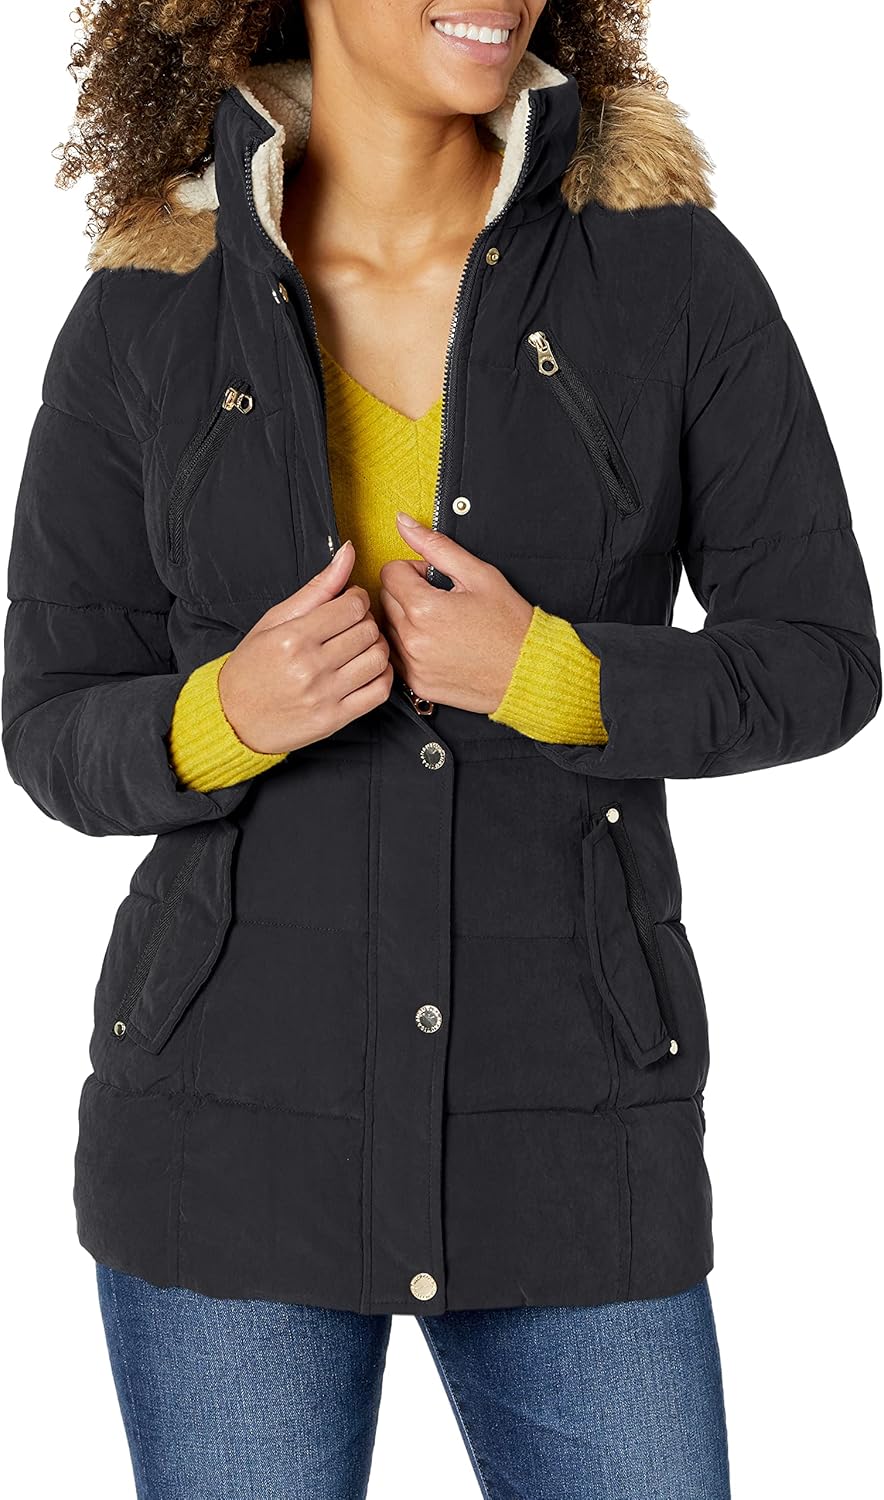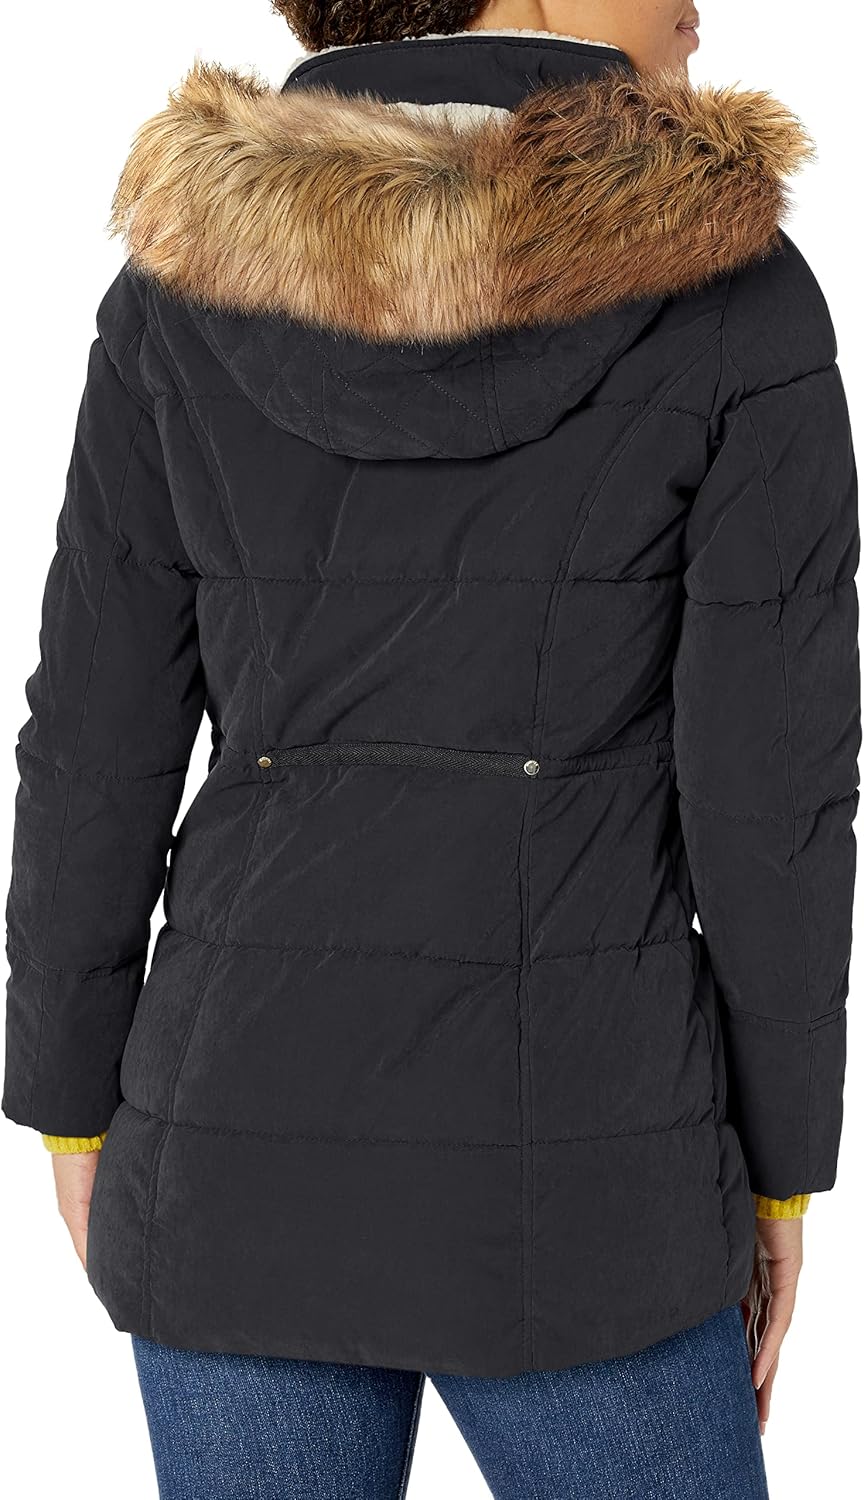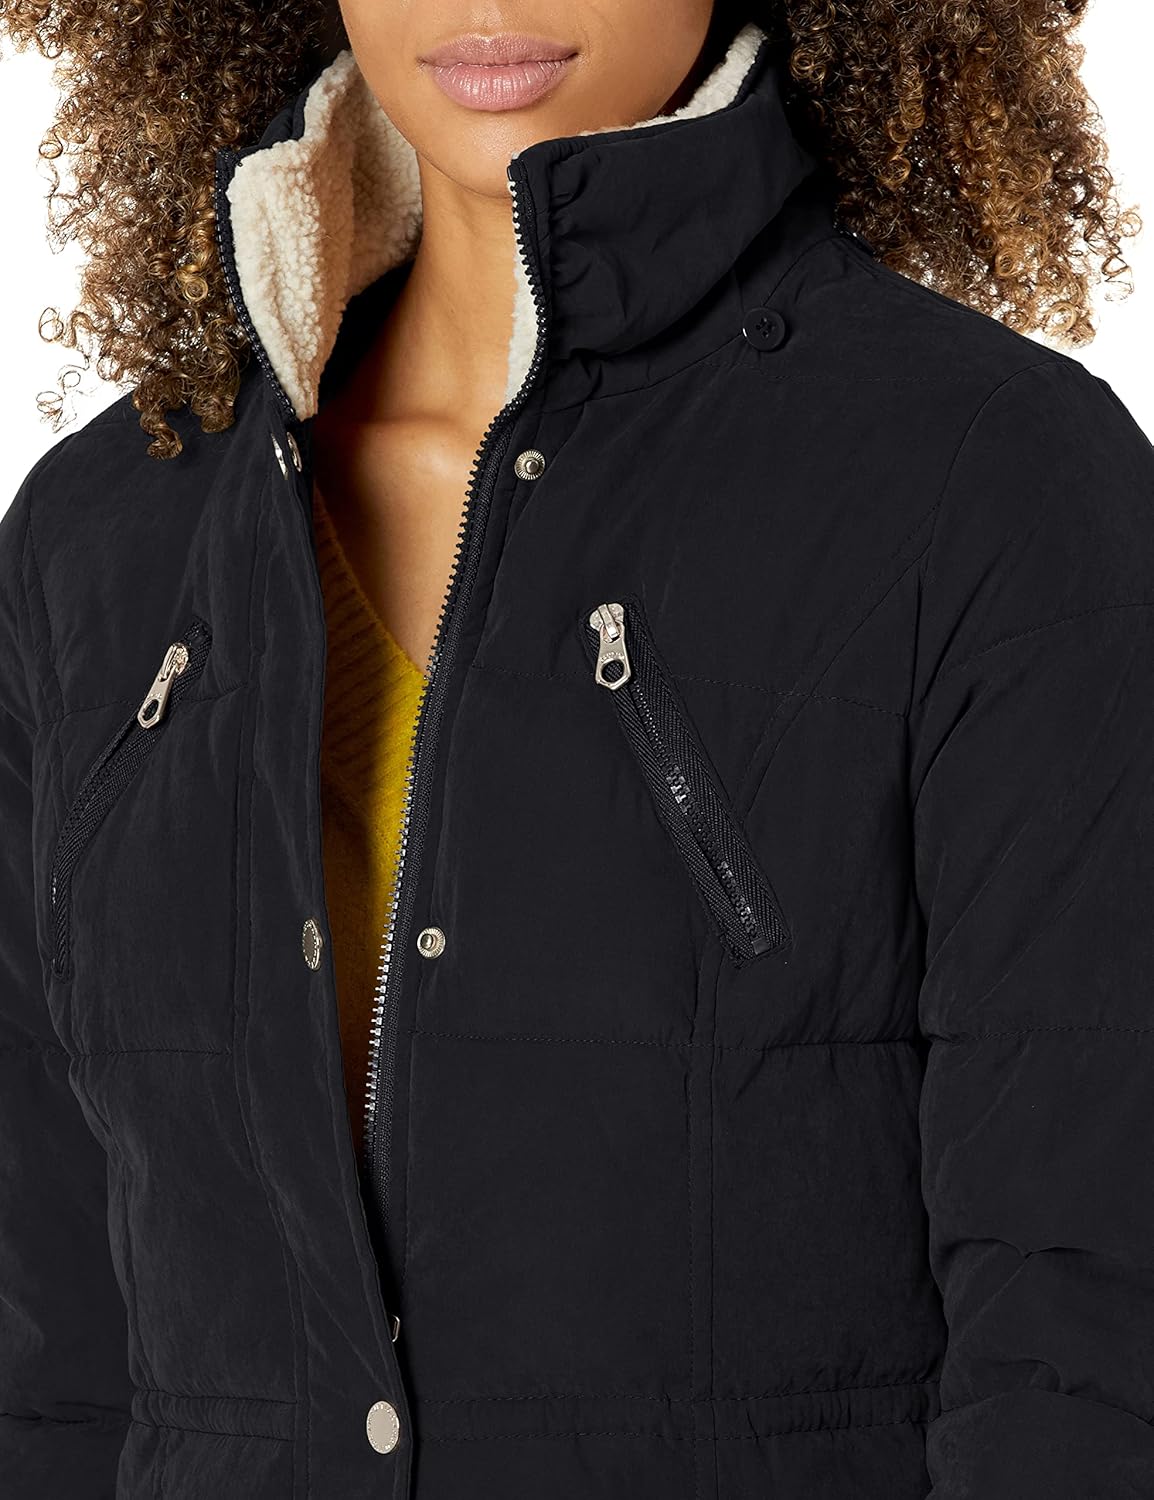
Nautica Women's Microfiber Heavy Weight Parka Down Coat
Category: AMAZON FASHION
Women's puffer jacket with removable faux fur hood and sherpa lined
Features: 93% Polyester, 7% Nylon | Imported | Snap closure | Dry Clean Only | PARKA JACKET: Standard length zip front puffy parka jacket with a Sherpa lined hood and collar, removable faux fur hood, and adjustable cinched waist for a warm and flattering look Equipped with two zipper pocket at the chest and two hand warming snap pockets at the waist | COMPOSITION: Made from our soft microfiber fabric shell and eco-friendly synthetic fill, this coat will keep you warm without sacrificing style Machine Wash | VERSATILE: Wear this coat from late fall through deep winter Detachable faux fur trim gives you style options Great for walks, outdoor meetups, and daily commutes | DESIGNED TO LAST: Attention to detail and high quality materials set Nautica clothing above the rest This durable coat will be your next closet essential for seasons to come | NAUTICA: A leading global lifestyle brand founded in 1983, well-known for their classic American sportswear Inspired by the word “nautical”, Nautica’s clothing truly embraces the joy of the water with multiple styles, prints & colors